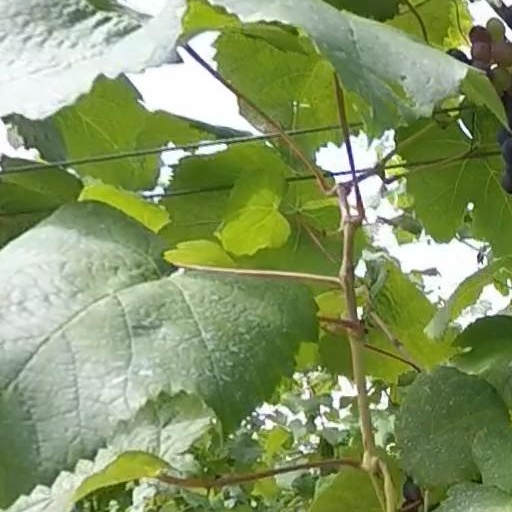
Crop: grape